Protests against Donald Trump

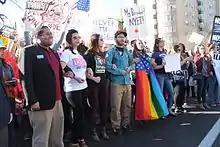
Not My Presidents Day demonstrators en route to the White House, Washington, D.C.

On the day of the Inauguration, January 20, a group of around 100 protesters smashed windows of businesses in downtown Washington and tipped over garbage cans. The protesters also blocked entryways to the event and chained themselves to barricades, attempting with little success to prevent Trump supporters from gathering near the inaugural parade route. Along the parade route, hundreds of demonstrators gathered at designated protest sites, waved signs and chanted anti-Trump slogans. Occasional clashes between police and demonstrators occurred, with masked protesters throwing rocks and chunks of concrete at police. Police in riot gear responded with tear gas, pepper spray, flash grenades, and other crowd dispersing tools. Violent protests continued late into the afternoon near Pennsylvania Avenue.